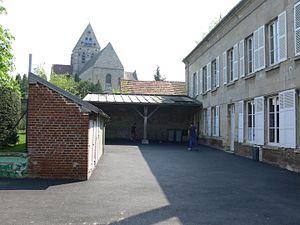
Camelin-et-le-Fresne est une ancienne commune française, située dans le département de l'Aisne en région Hauts-de-France. Elle a existé de la fin du XVIIIᵉ siècle à 1971. Elle est actuellement connue sous le nom de Camelin à la suite de l'absorption de la commune de Lombray depuis le 1ᵉʳ juillet 1971, reprenant ainsi le nom d'une des communes originelles.